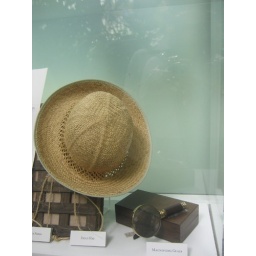
ACTUAL field hat and magnifying glass used by a botanist